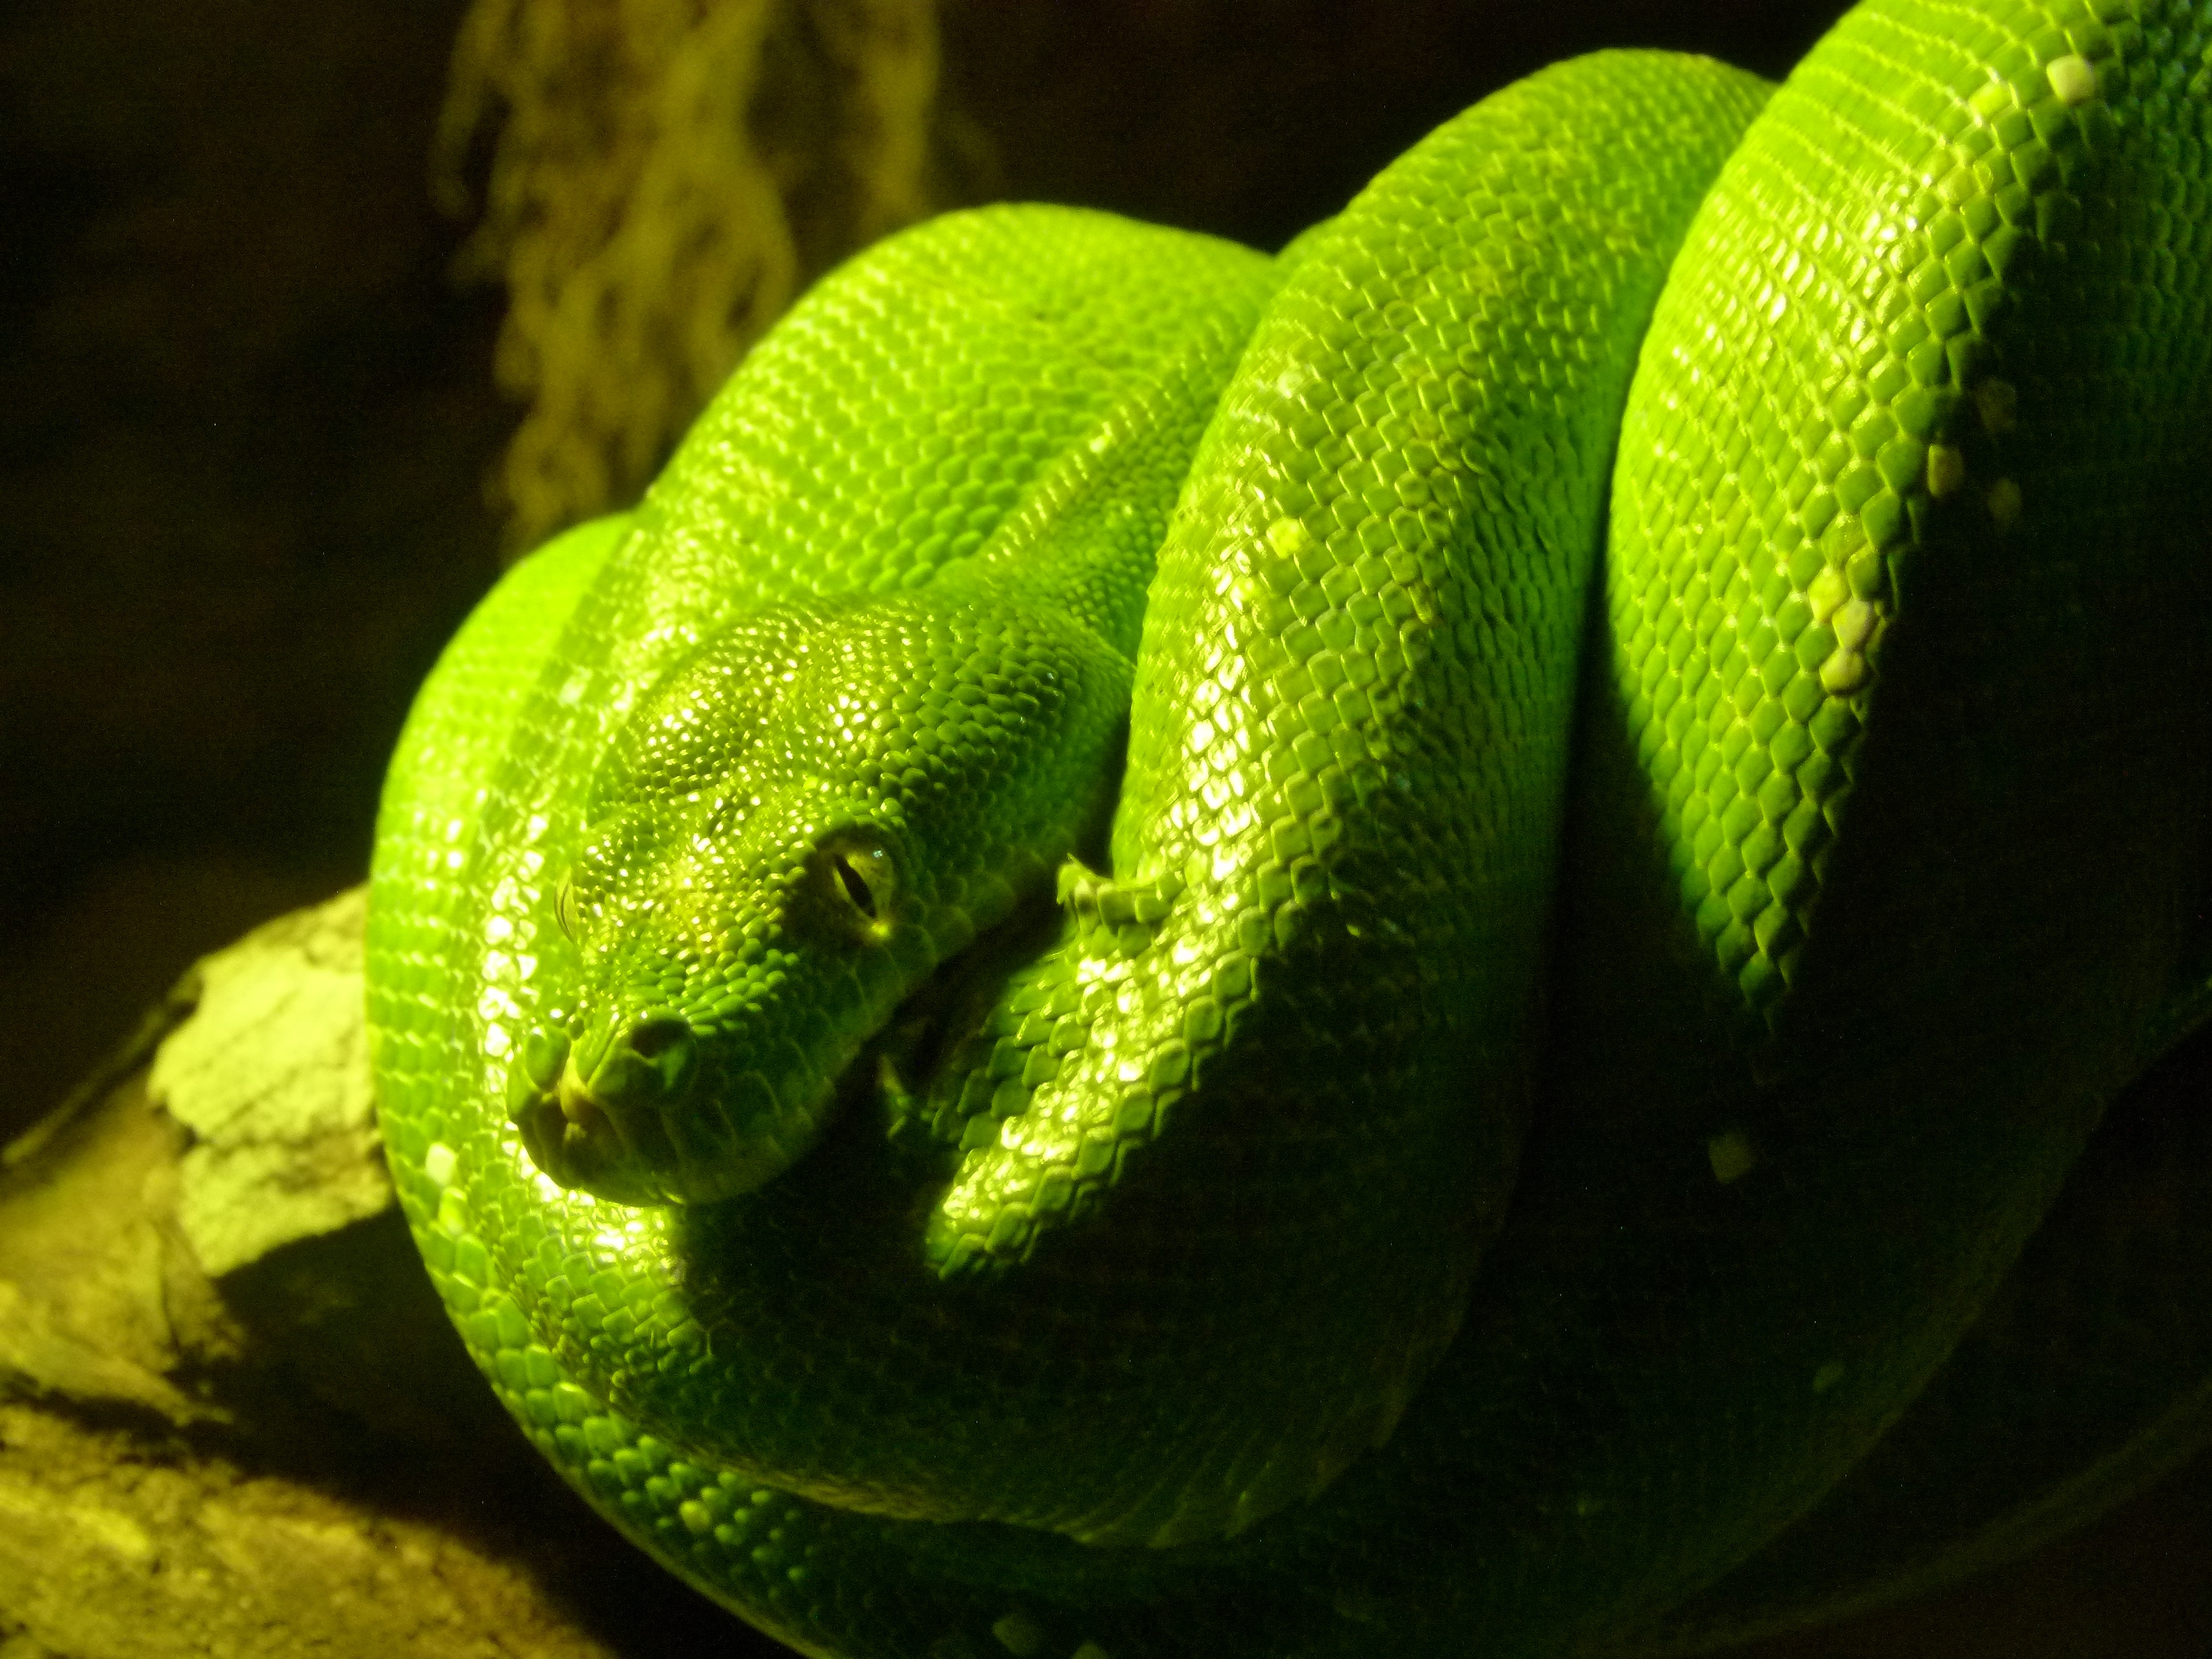
tree, nature, forest, green, soil, reptile, fauna, close up, snake, vertebrate, macro photography, organism, mamba, scaled reptile, western green mamba